Franz Kafka

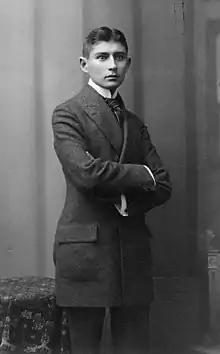
Kafka as a Doctor of Law, around 1906

Kafka's parents had six children; Franz was the eldest. His two brothers, Georg and Heinrich, died in infancy; his three sisters, Gabriele ("Elli") (22 September 1889 – fall of 1942), Valerie ("Valli") (1890–1942) and Ottilie ("Ottla") (1892–1943), are believed to have been murdered in the Holocaust of the Second World War. Ottilie was Kafka's favourite sister.